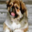
Label: dog